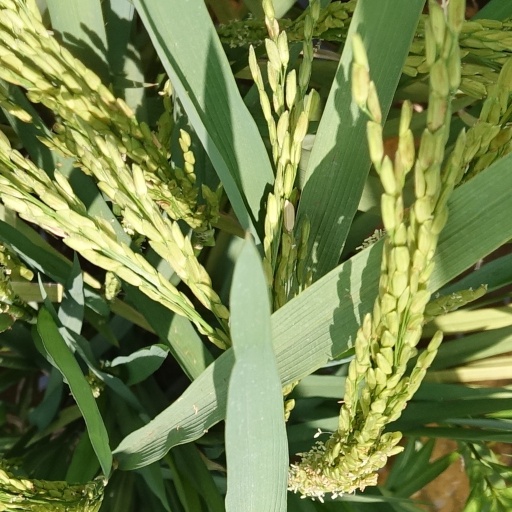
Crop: rice